Steve Olfers

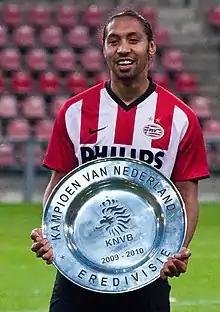
Olfers at PSV Eindhoven in 2010

Steve Olfers (born 25 February 1982 in Haarlem) is a Dutch former footballer who played as a centre back.